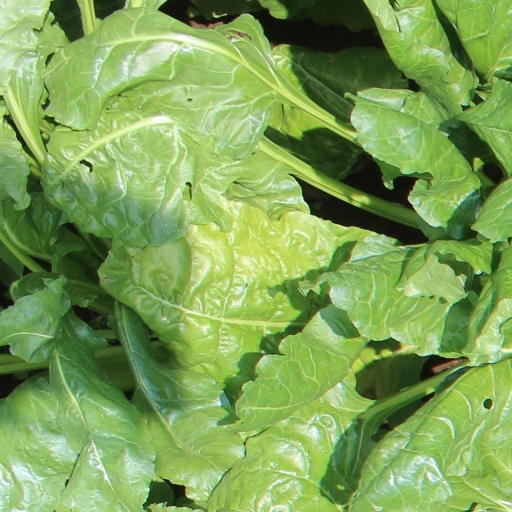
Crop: sugar beet